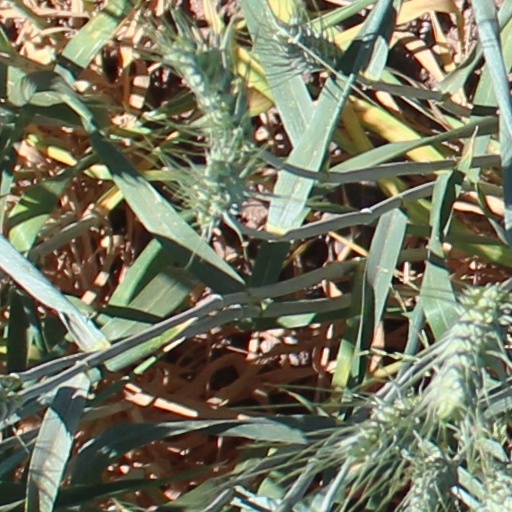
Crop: wheat